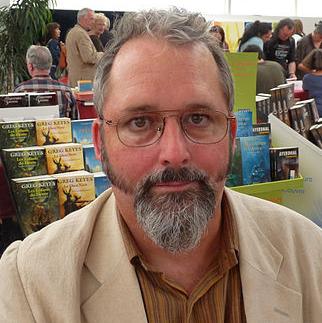
Age: 46